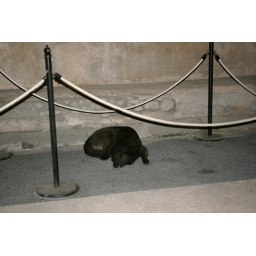
Lazy dog in the bath house